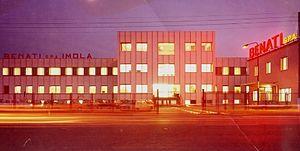
La société BENATI S.p.A. a été un important groupe industriel italien comprenant des sociétés productrices d'engins de terrassement pour les travaux publics. La société a été créée à Imola en 1961 par Renato Bacchini.